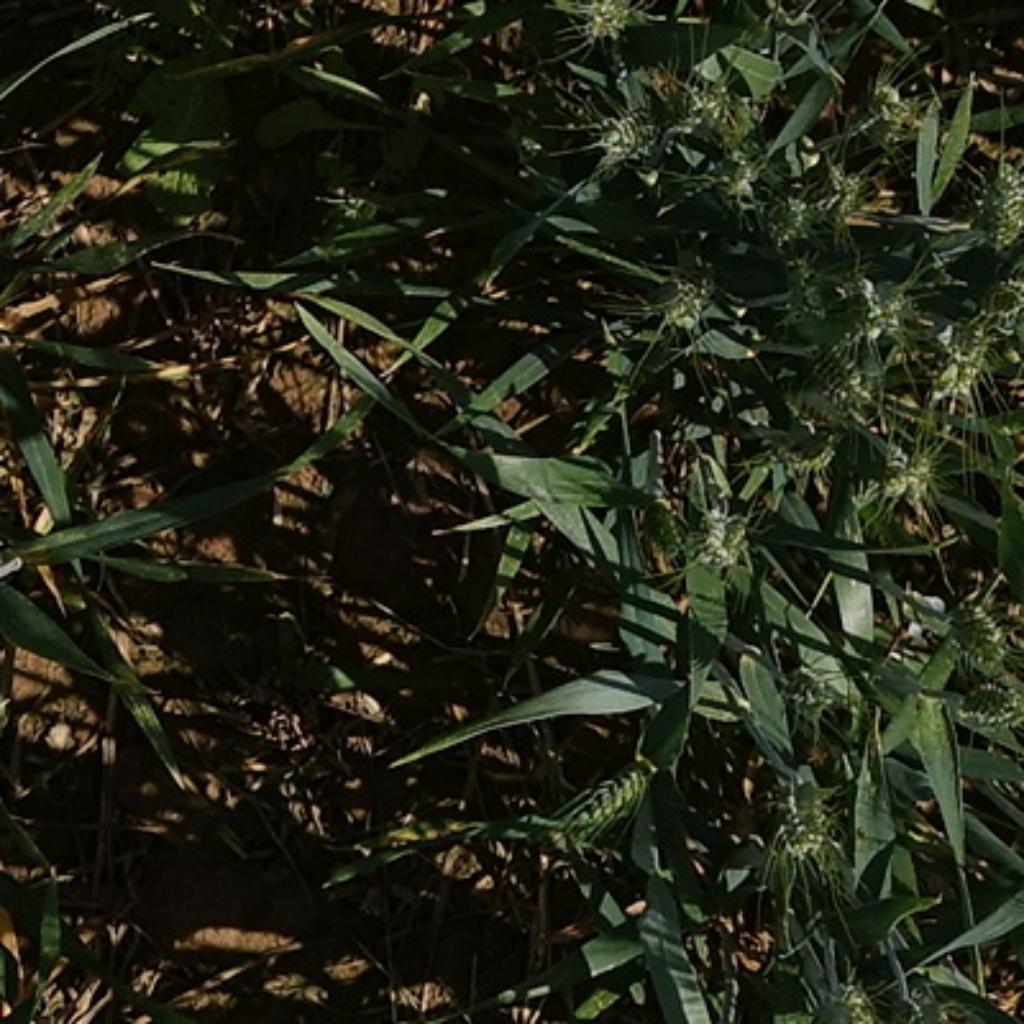
Country: France
Location: VLB
Wheat development stage: Filling